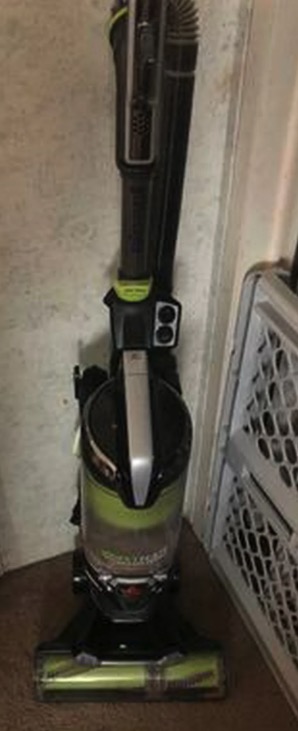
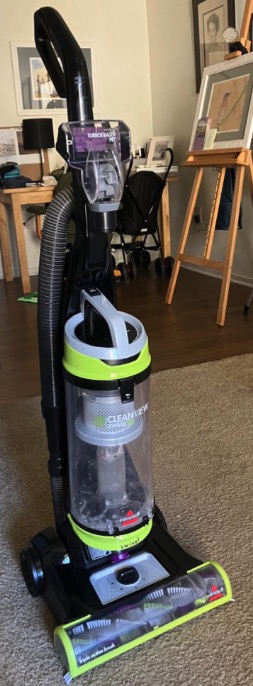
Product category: items_vacuum
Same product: no